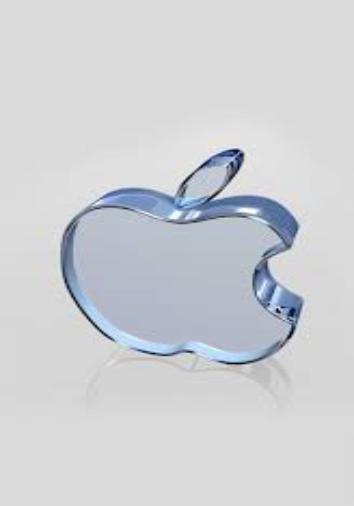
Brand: iPhone-1
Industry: Electronic